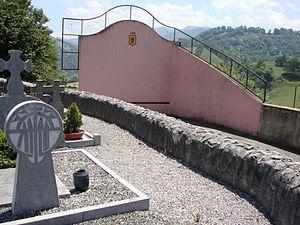
Etchebar est une commune française, située dans le département des Pyrénées-Atlantiques en région Nouvelle-Aquitaine.